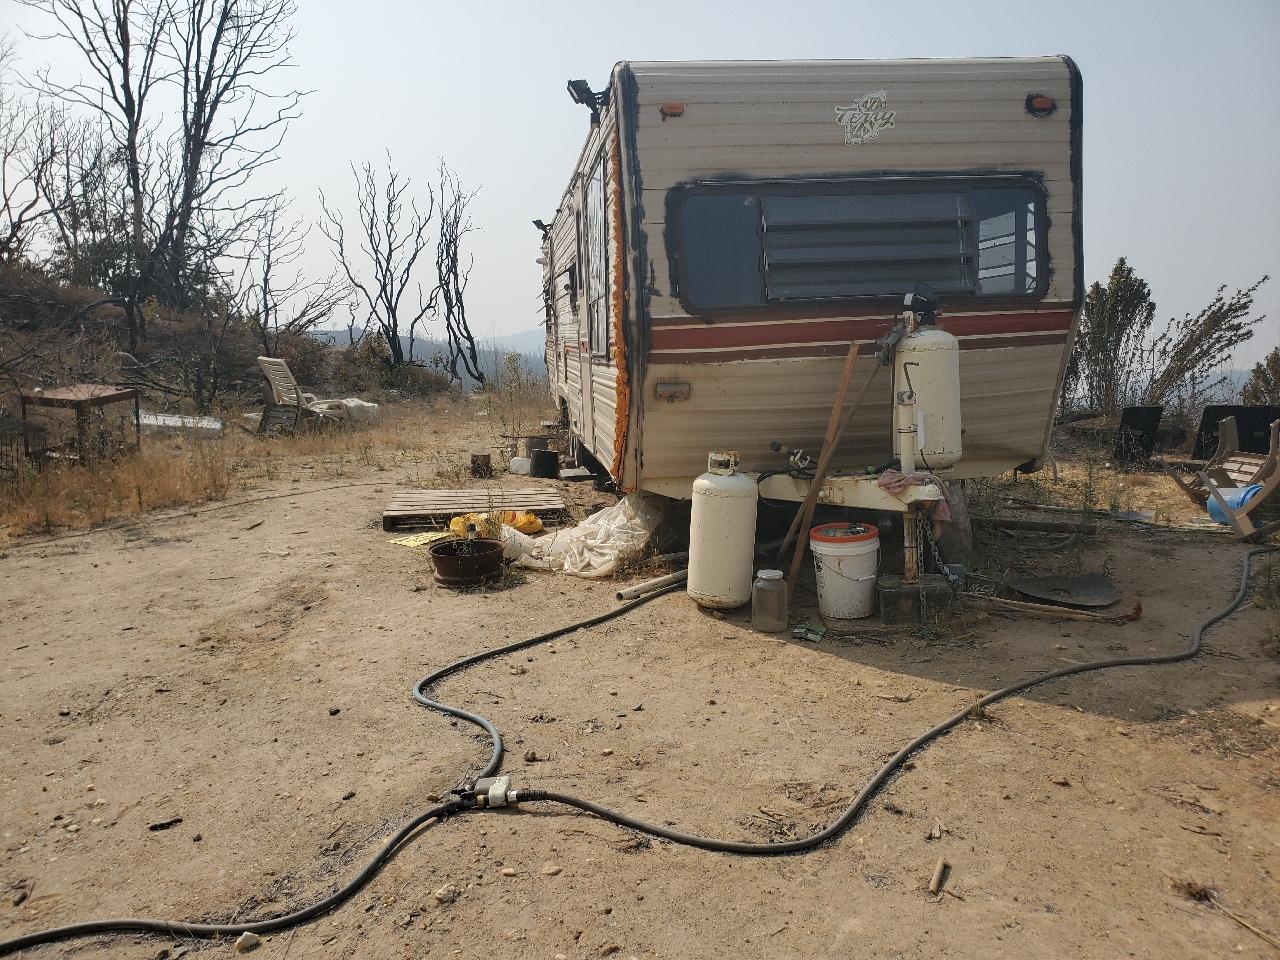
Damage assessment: no_damage